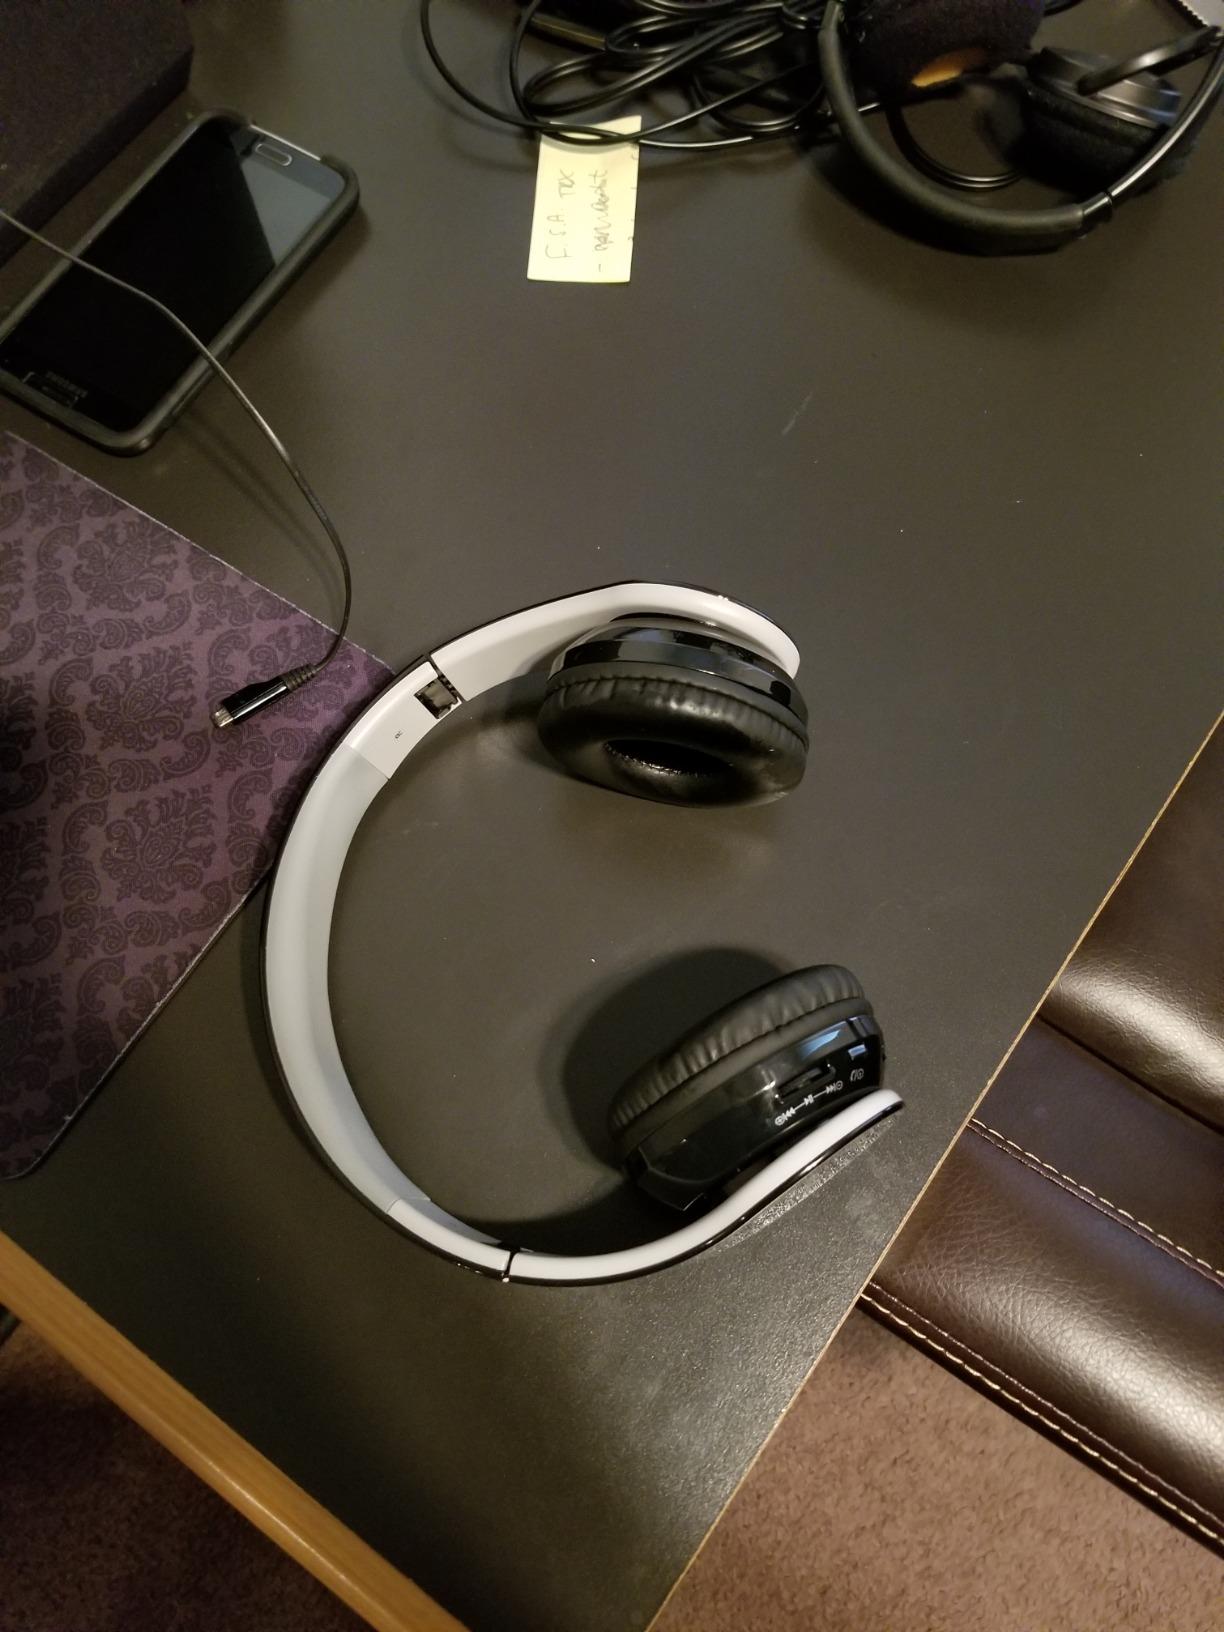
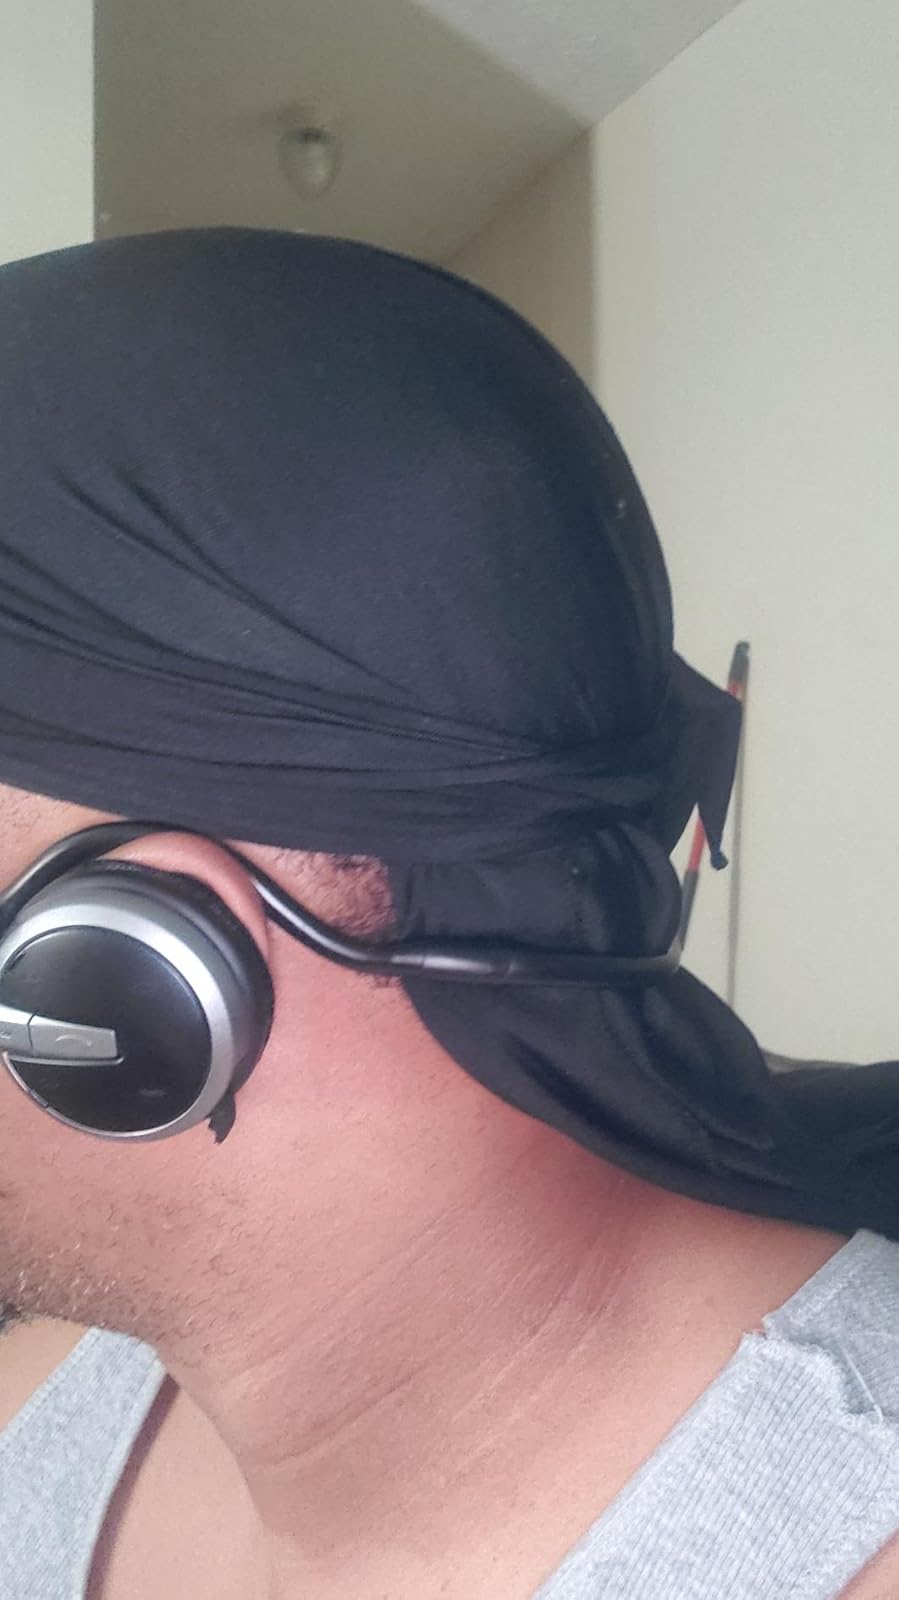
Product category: headphones
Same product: no